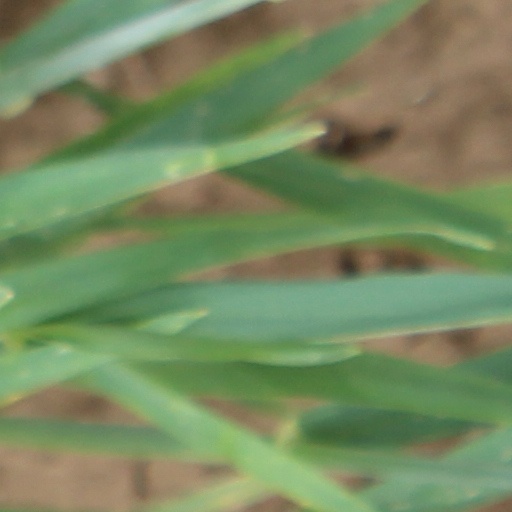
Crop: wheat